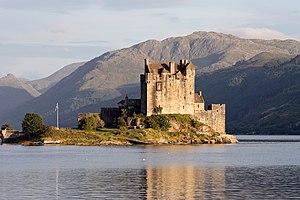
Le château d'Eilean Donan, dans les Highlands d'Écosse. Suomi: Eilean Donan -linna Skotlannin ylämailla. Русский: Замок Эйлен-Донан в Шотландском высокогорье
Rampart est un jeu vidéo de stratégie développé et édité par Atari Games, sorti en 1990 sur borne d'arcade. Il a été adapté sur divers supports familiaux : micro-ordinateurs et consoles.
Un château est à l'origine une construction médiévale destinée à protéger le seigneur ainsi que la population du village attenant et à symboliser son autorité au sein du fief. Les premiers châteaux étaient construits en bois, souvent sur une élévation de terre, puis en pierre afin de résister aux nouvelles armes de guerre. On les appela les châteaux forts.
Eilean Donan est une petite île du Royaume-Uni située en Écosse, administrée par le Council Area de Highland. Elle est reliée à l'île de Grande-Bretagne par un pont en pierre qui conduit à un château fort occupant une bonne partie de l'île. Cet édifice, construit et remanié à de nombreuses reprises à partir du début du XIIIᵉ siècle, est abandonné à l'état de ruine en 1719 à la suite d'une bataille qui l'endommage fortement. Racheté par le clan MacRae, il est reconstruit entre 1912 et 1932 en préservant le style architectural. Depuis, il accueille de nombreux visiteurs qui le considèrent comme le château le plus romantique d'Écosse. Il fait aussi partie des châteaux les plus photographiés d'Écosse et il a également servi de décor pour de nombreux films.